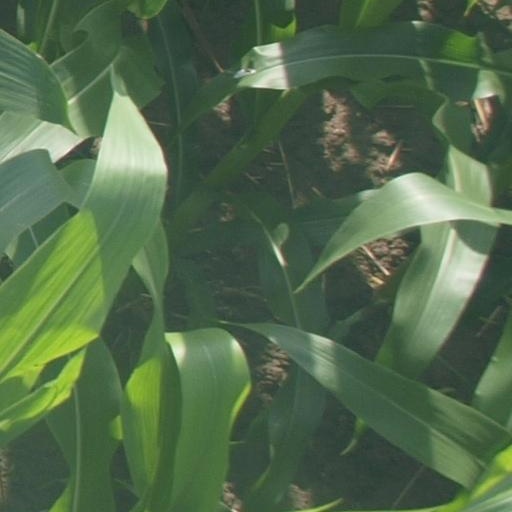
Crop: maize; corn